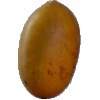
Label: Cucumber Ripe 2